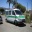
Label: ambulance